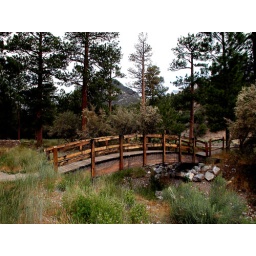
wooden bridge in the mountains of Nevada